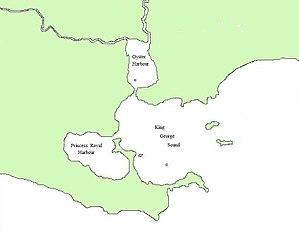
King George Sound est le nom d'une baie située sur la côte sud de l'Australie-Occidentale en bordure de laquelle est implantée la ville d'Albany.
Le Princess Royal Harbour est une baie de l'océan Indien formée par la côte sud de l'Australie-Occidentale, en Australie. Il est lui-même situé au fond d'une autre baie plus vaste, le King George Sound. Il abrite le centre-ville d'Albany.
L'Oyster Harbour est un estuaire de la côte sud de l'Australie-Occidentale, en Australie. Il est lui-même situé au fond d'une autre baie plus vaste, le King George Sound.